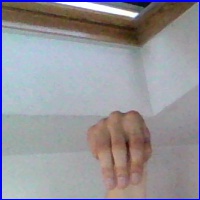
Letra: M